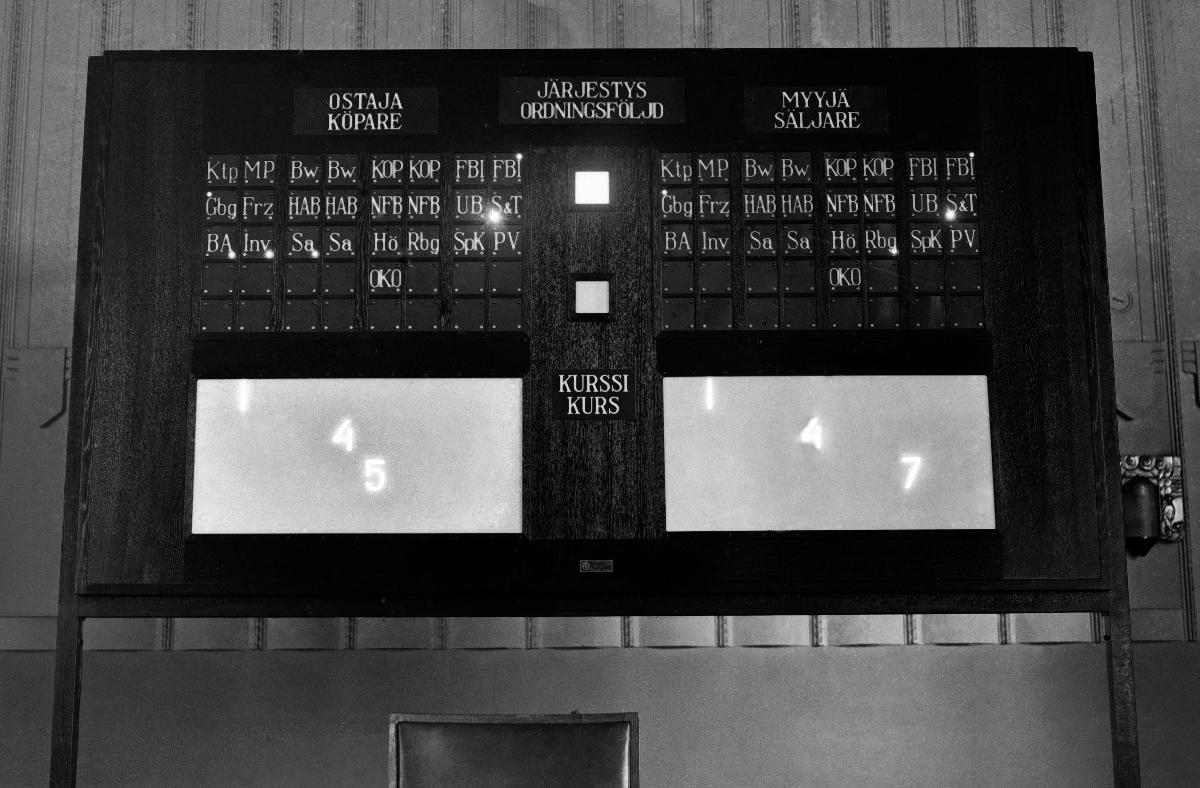
Helsingin arvopaperipörssin sähköinen merkintälaite
Elektrisk markeringsapparat vid Helsingfors fondbörs; Electric marking device at Helsinki Stock Exchange
sisällön kuvaus: Helsingin arvopaperipörssin sähköinen merkintälaite, Helsinki 31.1.1935. content description: Electric marking device at Helsinki Stock Exchange, Helsinki 31.1.1935. innehållsbeskrivning: Elektrisk markeringsapparat vid Helsingfors fondbörs, Helsingfors 31.1.1935.
Kuvaaja: Sundström, Hugo, kuvaaja
Vuosi: 1935
Paikka: Suomi, Uusimaa, Helsinki
Aiheet: pörssit; rahastot; koneet ja laitteet; merkinnät; sähkölaitteet; HBL; stock exchanges; funds (organisations); machinery and equipment; markings; electrical devices; electric marking; marking; funds; stock exchange; technology; machines; economy; device; equipment; börser; fonder; maskiner och apparater; märkningar; elapparater; börs; fondteckning; markering; maskiner; apparater; elektriska apparater; ekonomi; teknik